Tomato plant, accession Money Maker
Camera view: bottom (45 deg); turntable rotation: 270 degrees
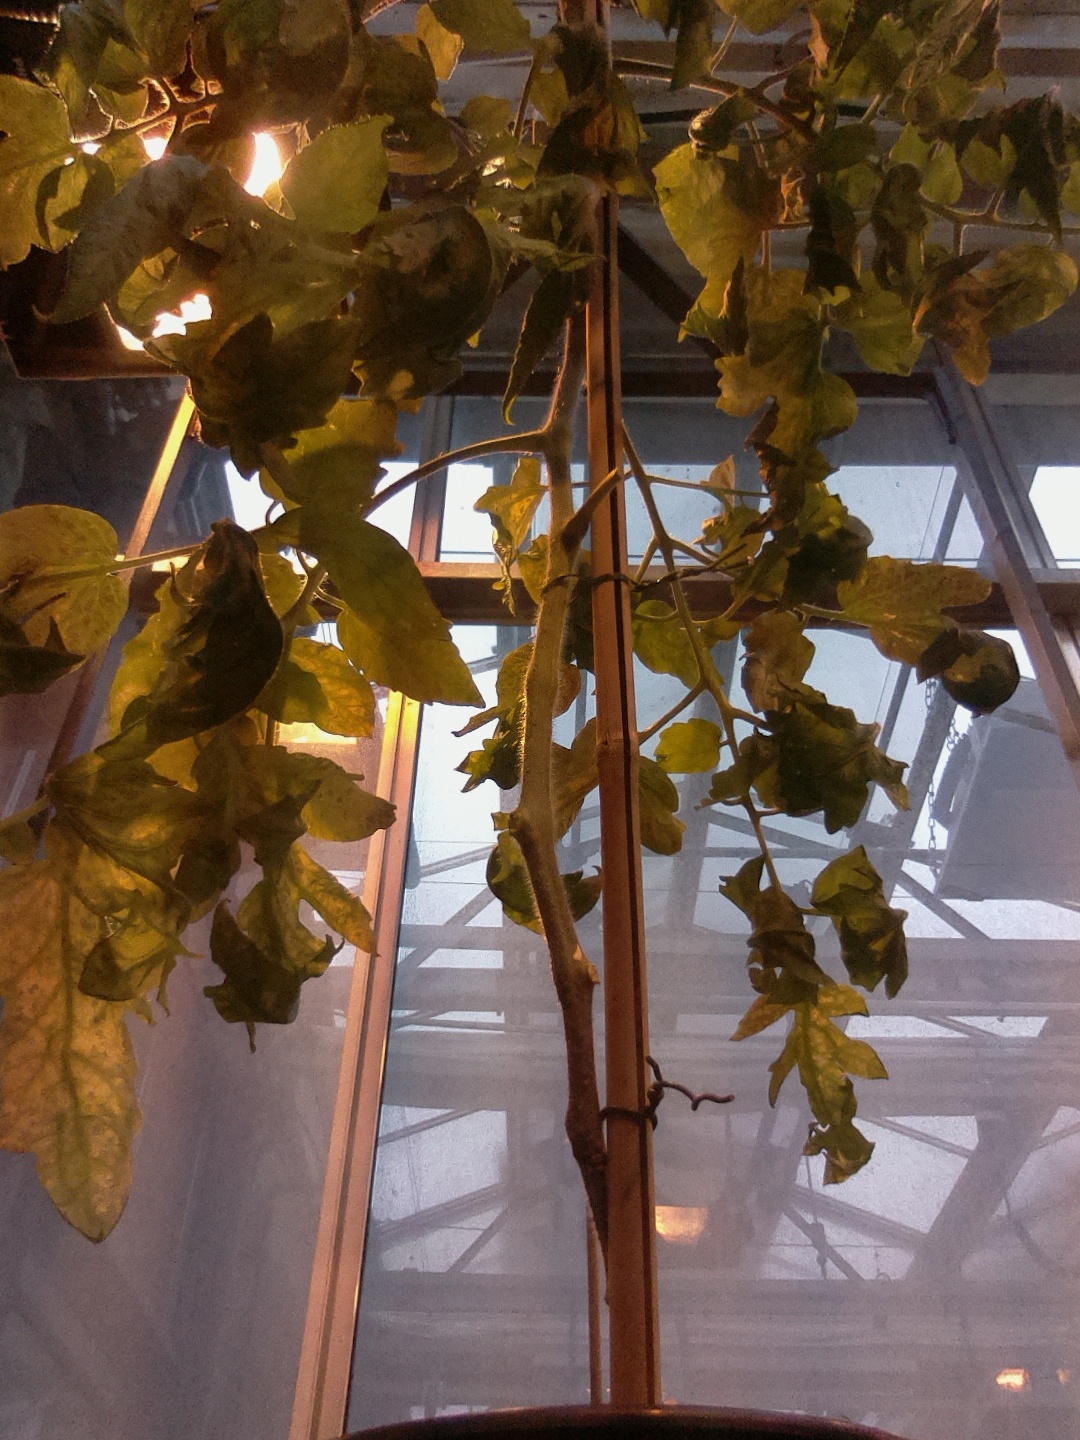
BBCH growth stage 71: 10%-20% of final fruit size